Epicuticular wax

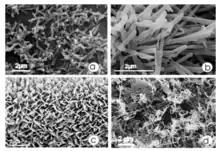
Wax morphologies visualized with SEM: wax tubules dominated by nonacosan-10-ol on a "Thalictrum flavum glaucum" L. (Desf.) leaf in (a), tubules dominated by "β"-diketones of a "Eucalyptus gunnii" Hook leaf in (b), leaf wax of "Triticum aestivum" 'Naturastar' in (c), and rodlets demonstrating terminal dendritic branching composed of a complex mixture of several compounds on a "Brassica oleracea" L. leaf in (d).

These waxes can be composed of a variety of compounds which differ between plant species. Wax tubules and wax platelets often have chemical as well as morphological differences. Tubules can be separated into two groups; the first primarily containing secondary alcohols, and the second containing "β"-diketones. Platelets are either dominated by triterpenoids, alkanes, aldehydes, esters, secondary alcohols, or flavonoids. However, chemical composition is not diagnostic of a tubule or platelet, as this does not determine the morphology.